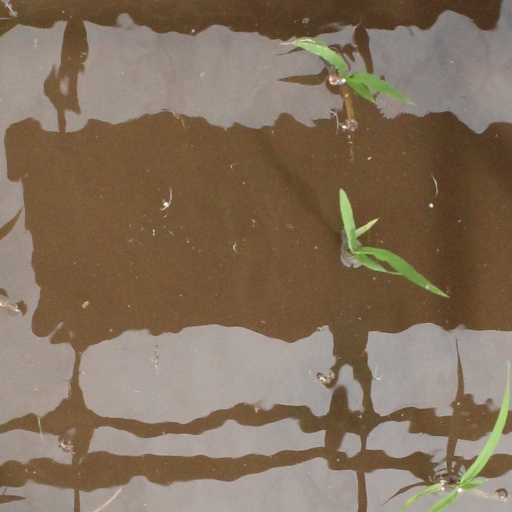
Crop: rice